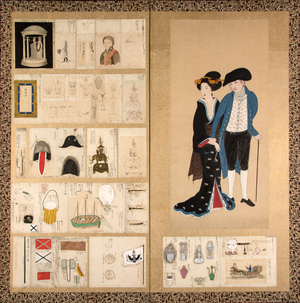
Paravent japonais montrant Nikolaï Petrovitch Rezanov et une femme japonaise à droite et des objets liés à son ambassade à gauche et en bas à droite 日本語: レザノフ屏風
Nikolaï Petrovitch Rezanov est un aristocrate et homme d'État russe qui promut le projet de colonisation russe de l'Alaska et de la Californie. Un des trois barons de Russie, il fut le premier ambassadeur russe au Japon, et encouragea la première tentative russe de circumnavigation autour du globe, lui-même en commandant l'expédition jusqu'au Kamtchatka. Il fut aussi l'auteur d'un lexique de la langue japonaise et de plusieurs autres ouvrages, qui sont conservées à la bibliothèque de l'Académie des sciences de Saint-Pétersbourg, dont il était membre. Mais la grande œuvre de Rezanov, qui perdura de nombreuses années après sa mort, fut la Compagnie russe-américaine des fourrures; et l'intérêt de sa figure pour les historiens est centré autour de son implication politique dans cette entreprise, qui, si elle n'avait été entravée par sa mort prématurée, aurait changé les destins de la Russie et des États-Unis.